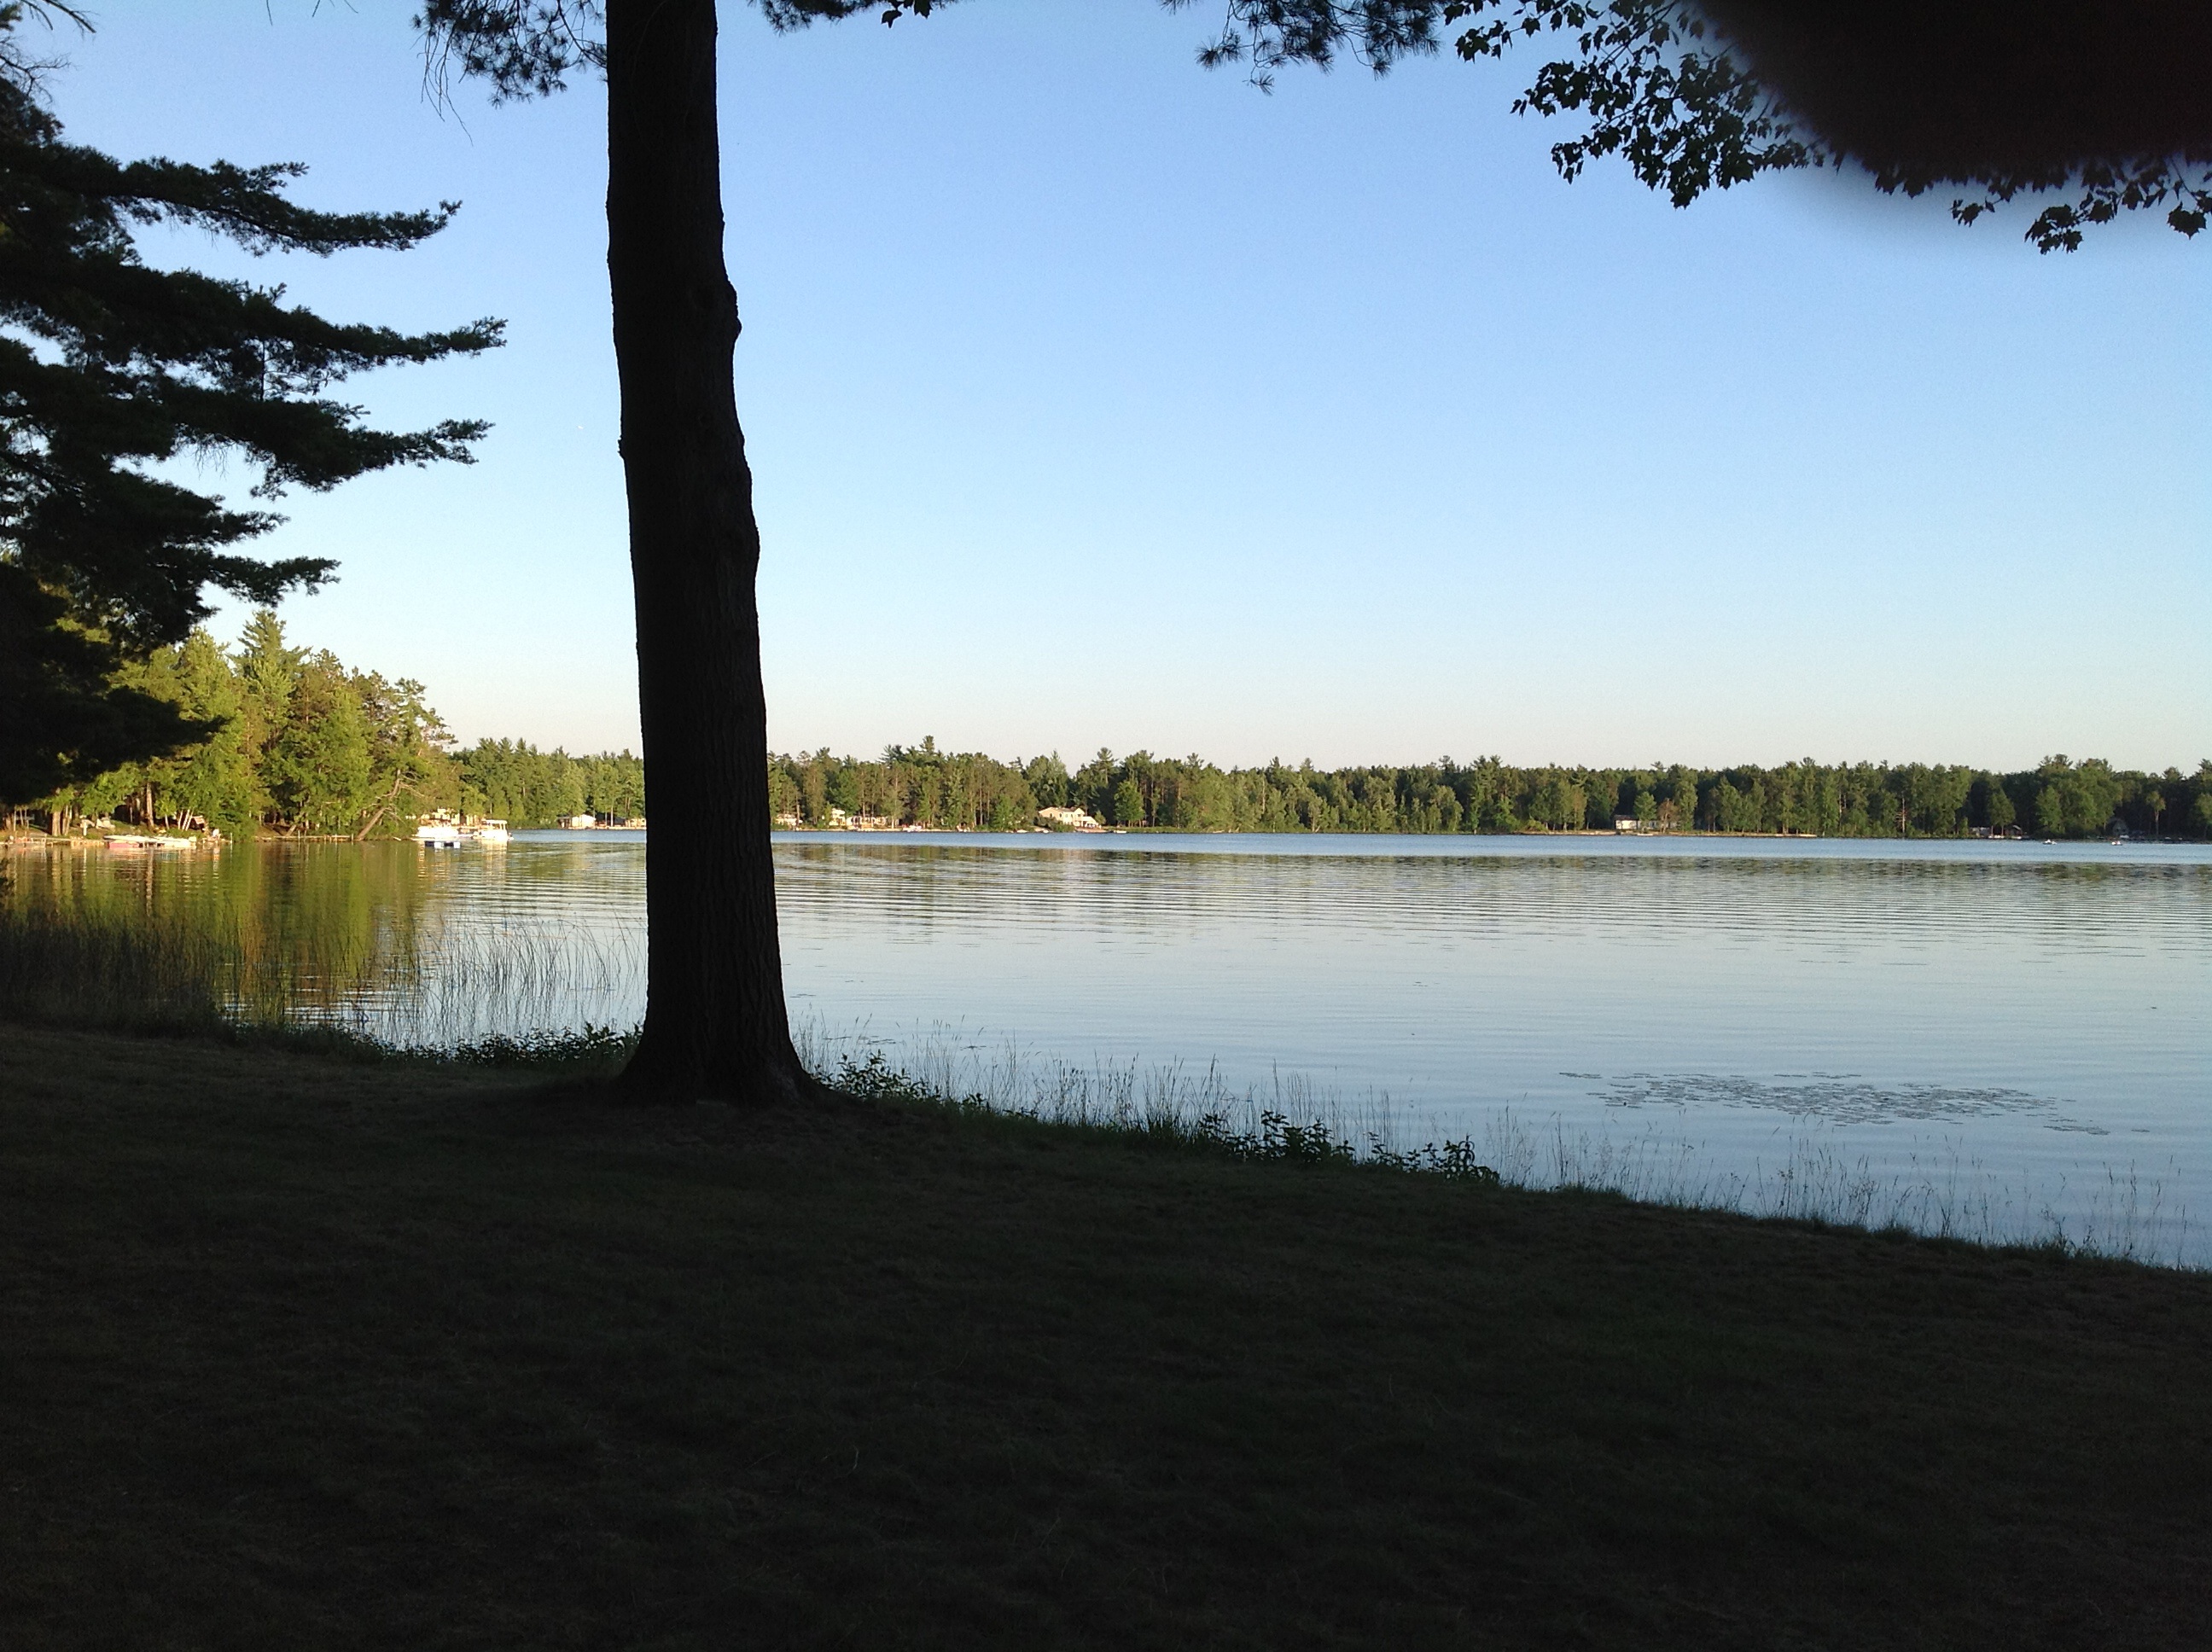
tree, water, nature, forest, sky, morning, lake, river, summer, pond, spring, reflection, tranquil, blue, reservoir, body of water, trees, michigan, atmospheric phenomenon, woody plant, pure michigan